Oloibiri (film)

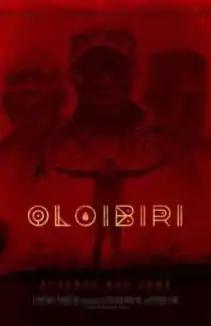

Oloibiri is a 2016 Nigerian action thriller film directed by Curtis Graham, produced by Rogers Ofime and starring Olu Jacobs and Richard Mofe Damijo. The film tells a story on how government agencies, along with oil companies exploited the newly discovered oil in the historic town of Oloibiri. The film had its premier on 21 October 2016 at the Shell Nigeria hall, Muson center, Onikan. Former head of state, General Yakubu Gowon, former Secretary general, Commonwealth, Emeka Anyaoku were present at the event. Speaking to Channels TV after watching the film, former Minister for Information, Professor Jerry Gana described the film as having a "clear and powerful message" on the sufferings of people in the Niger Delta. He also encouraged other filmmakers to make more of such films. Richard Mofe Damijo, who played the role of a disgruntled indigene, who became a militant, "Gunpowder" in the oil rich town described his role as a "modern day Robinhood". He also stated that he hopes government and international organizations will come to the aid of people in Niger Delta.